The Loveday Fortunes

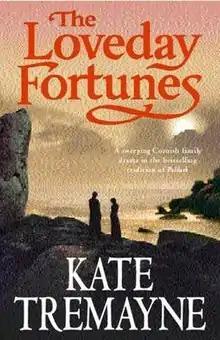
First edition cover

The Loveday Fortunes is the second novel in the Loveday series written by Kate Tremayne.